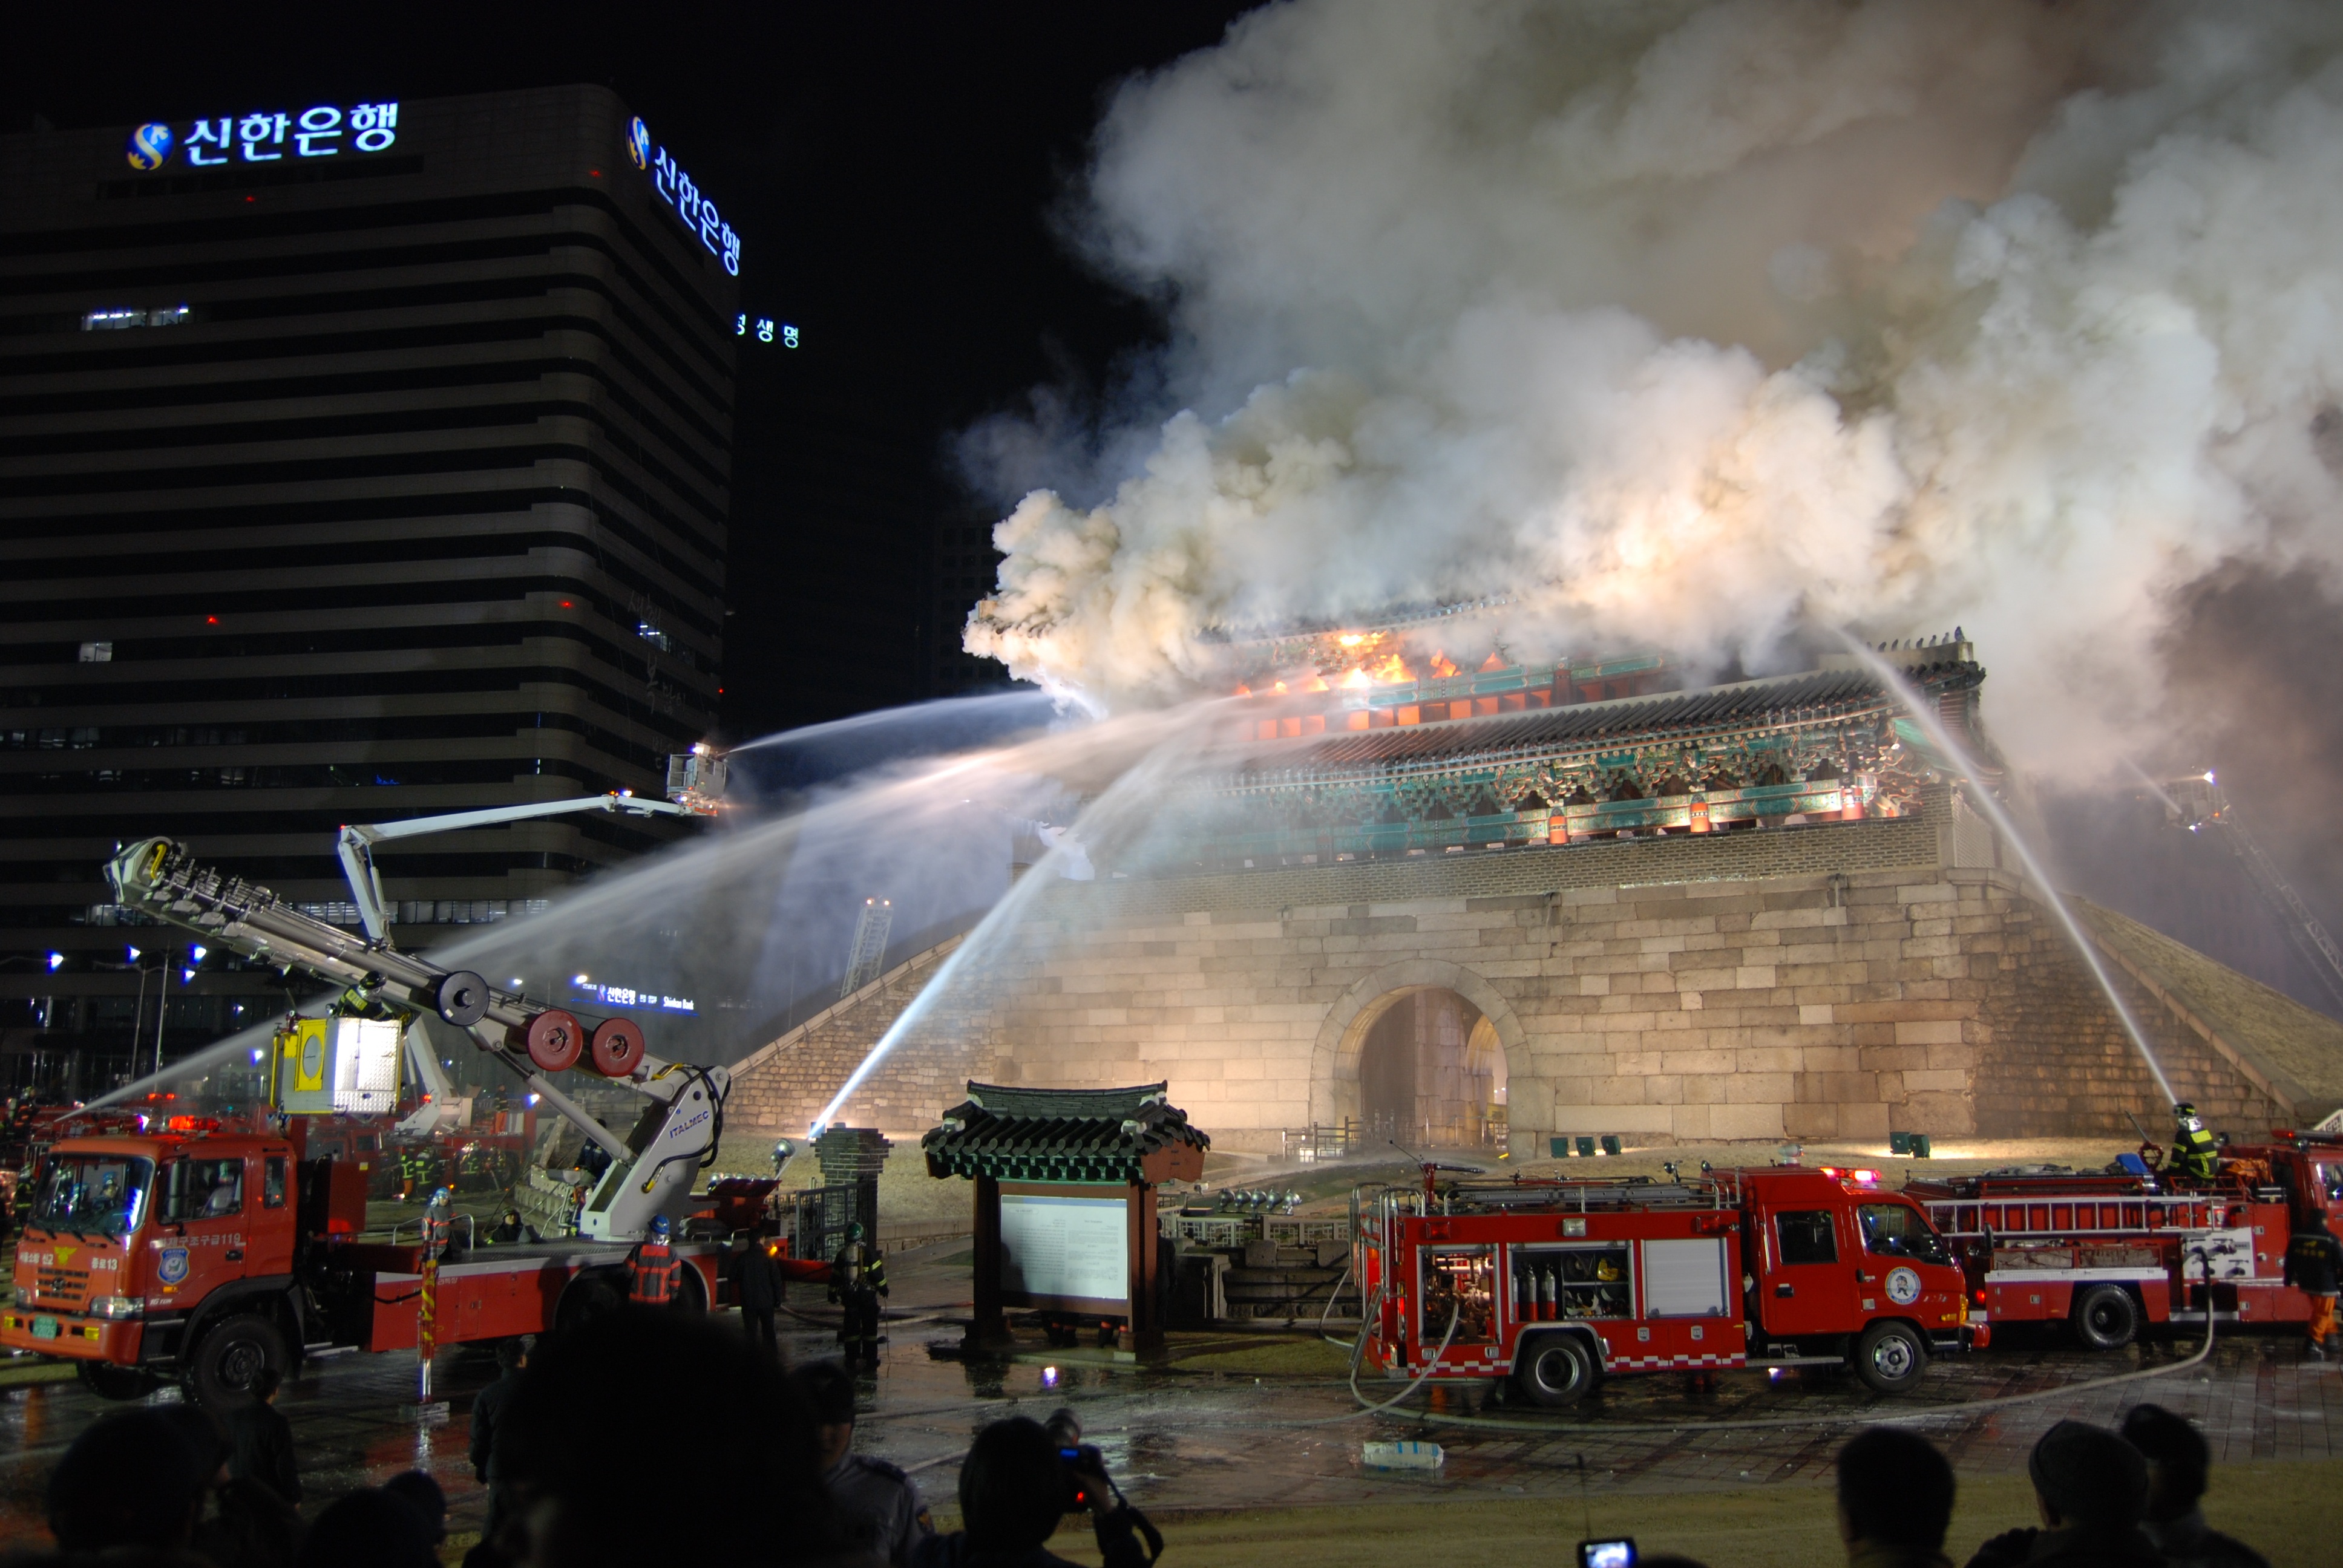
vehicle, fire, stadium, seoul, republic of korea, namdaemun, atmosphere of earth, sport venue